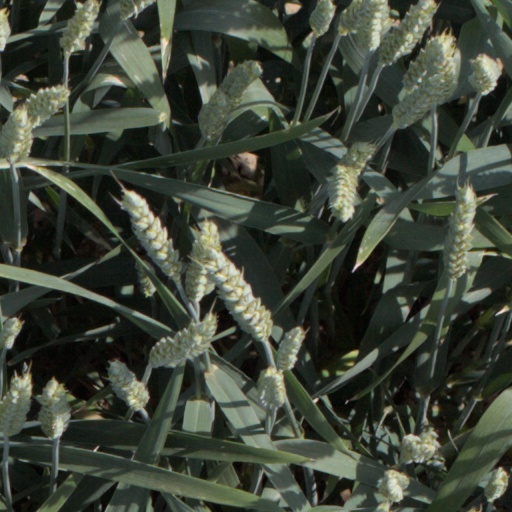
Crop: wheat